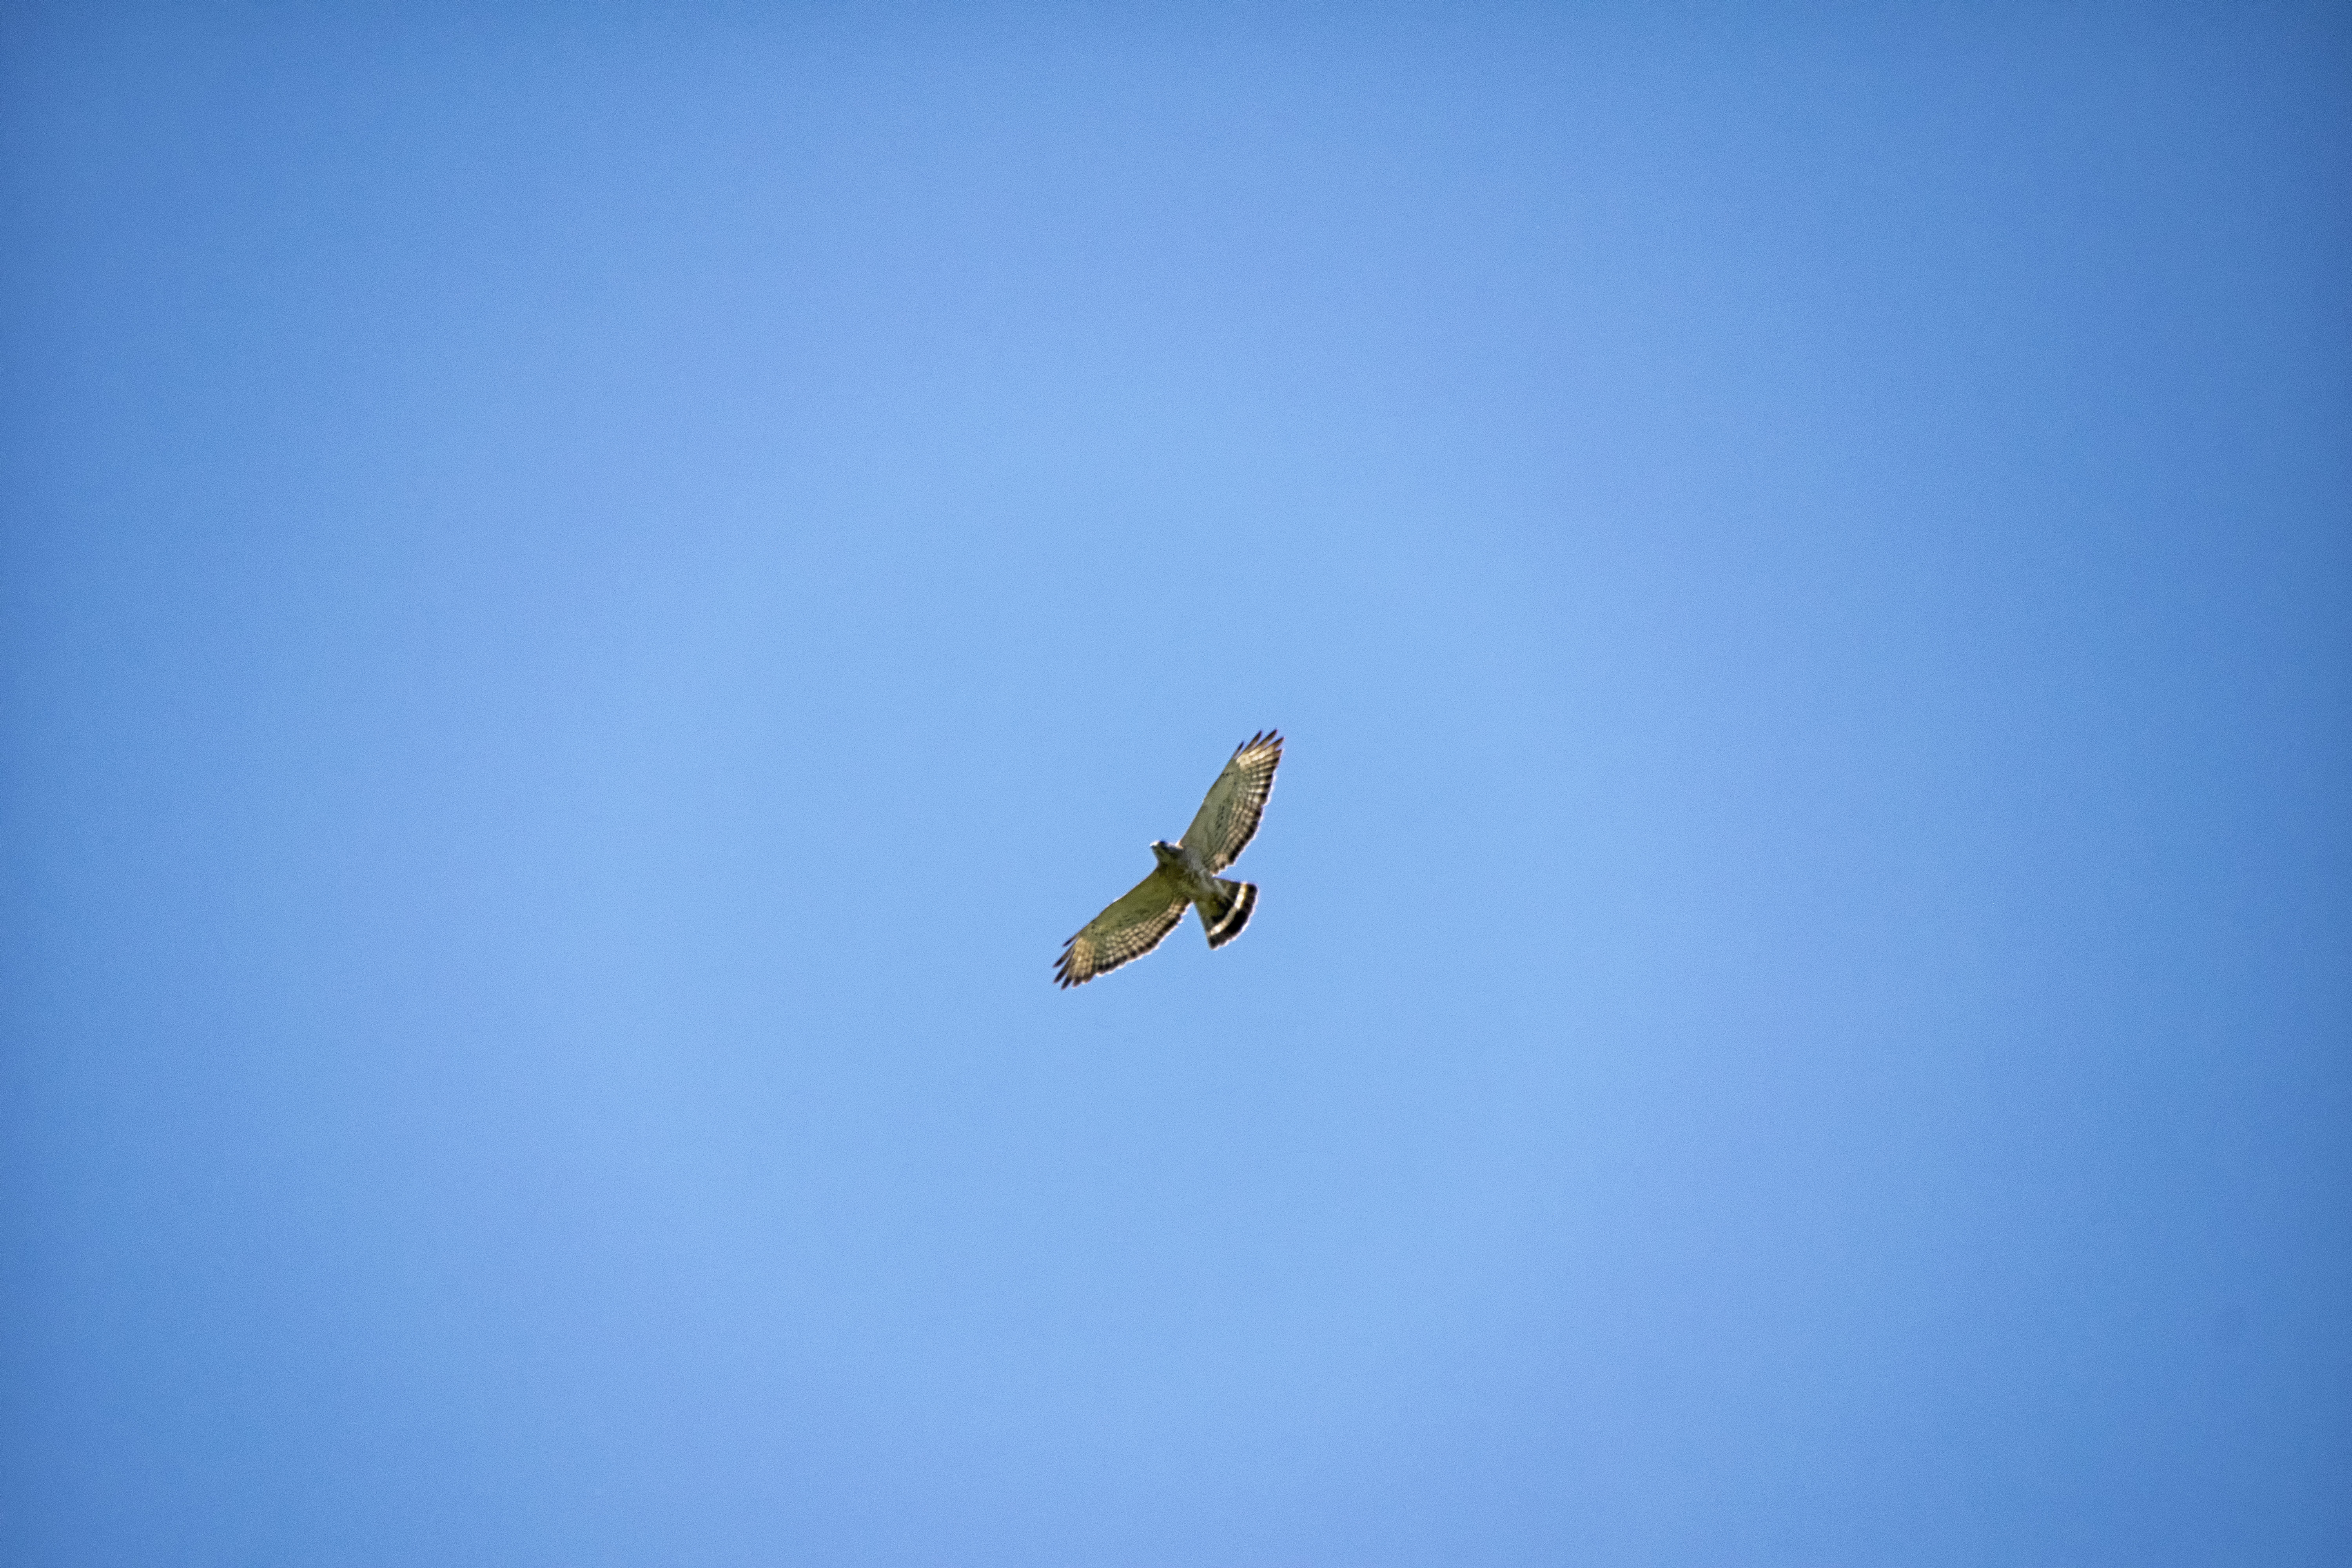
bird, wing, sky, flight, blue, winged, hawk, extreme sport, toy, canada, quebec, sherbrooke, oiseau, petite, buse, broad, atmosphere of earth, computer wallpaper